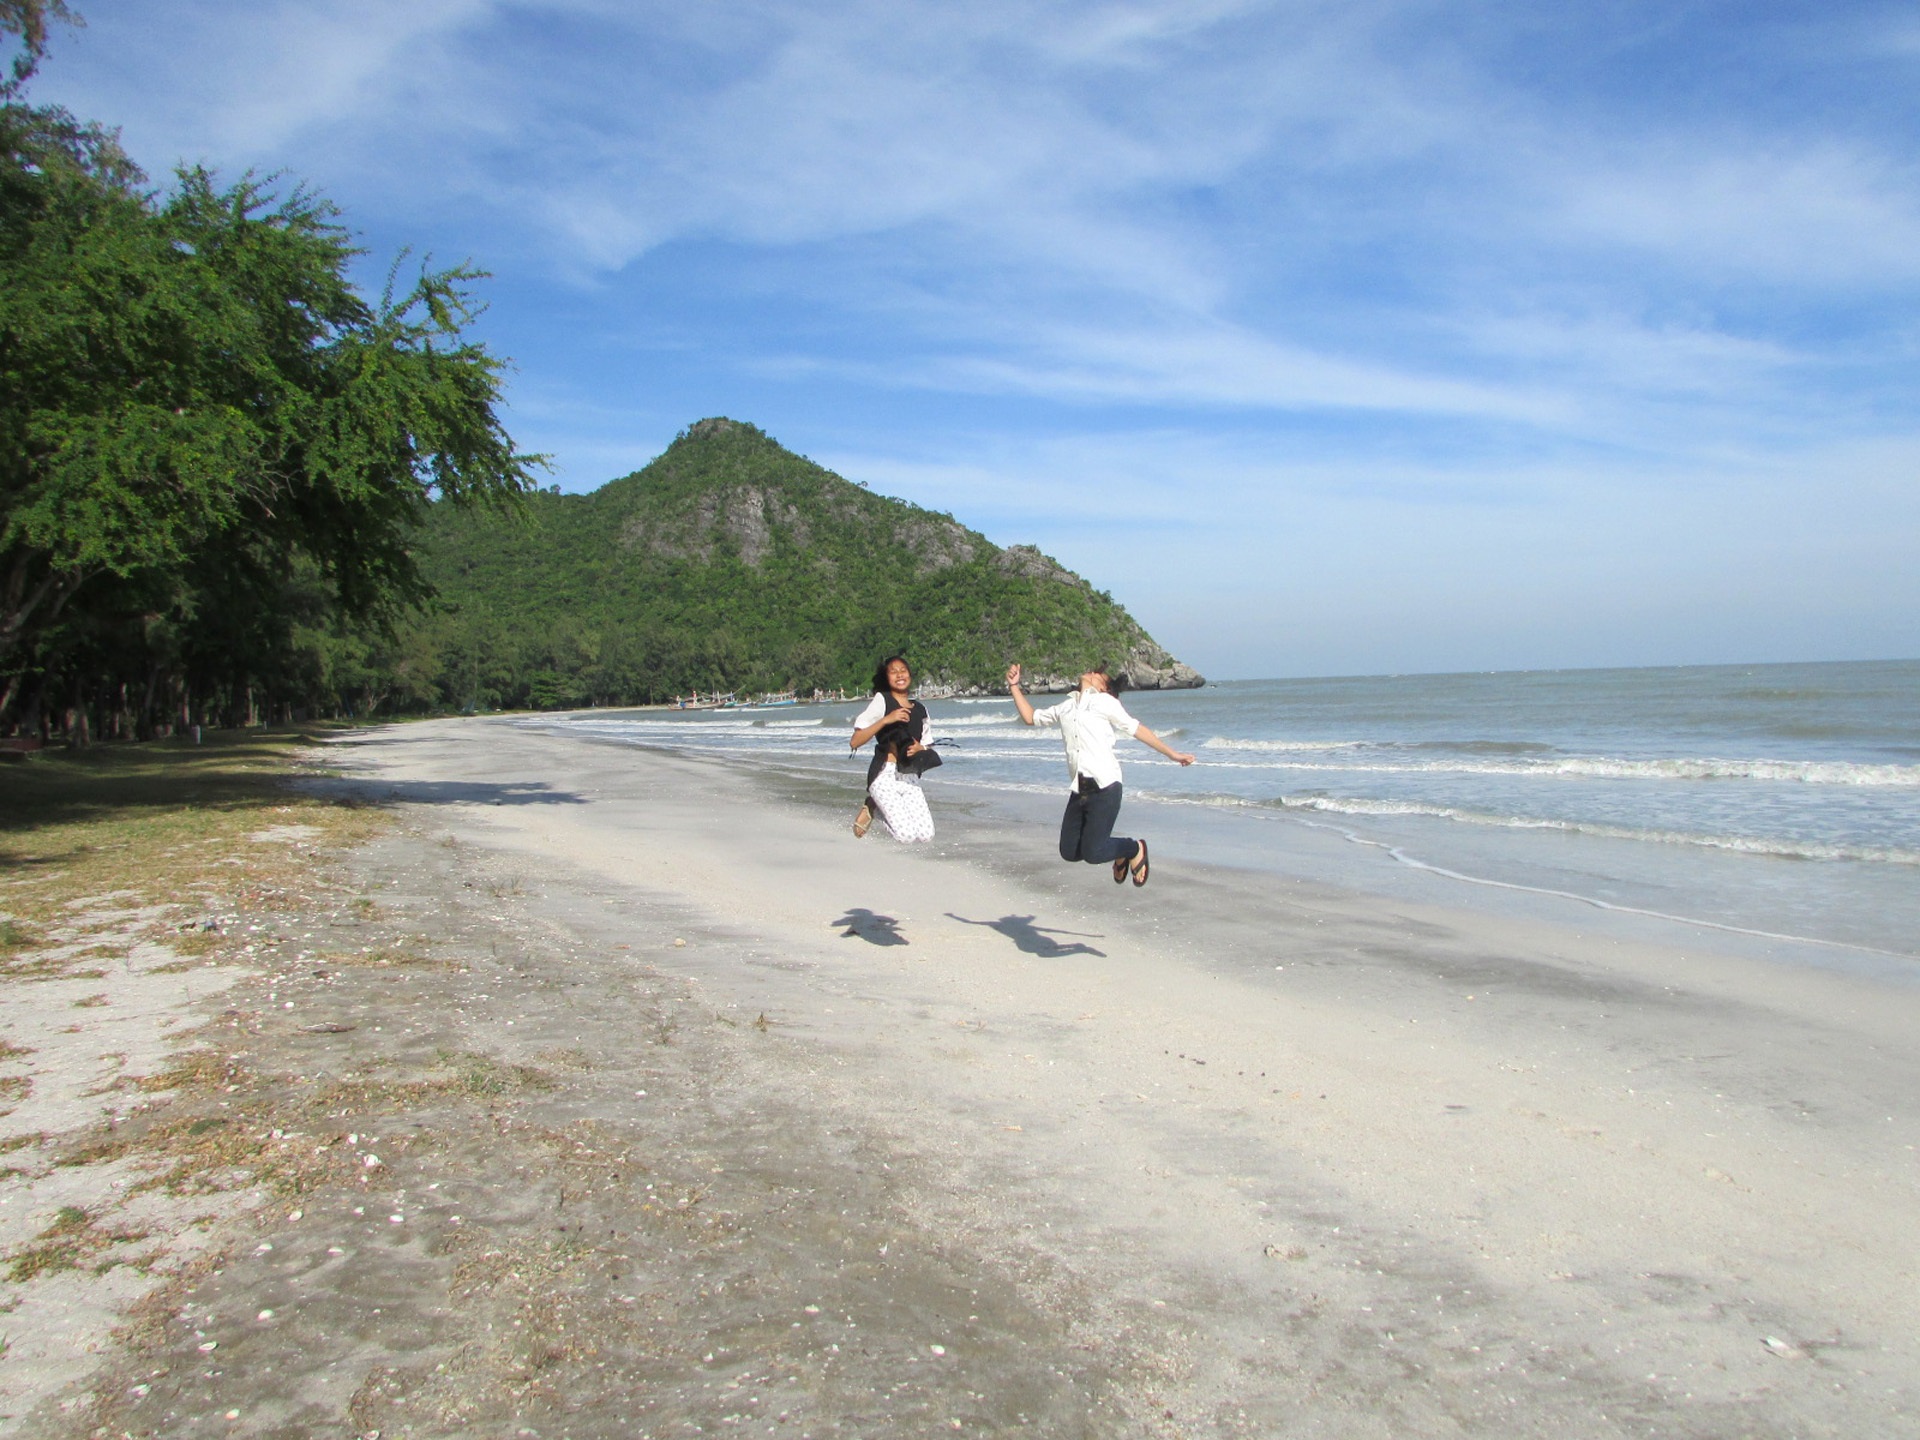
beach, sea, coast, sand, ocean, horizon, shore, wave, view, summer, vacation, travel, seaside, bay, seashore, friend, thailand, body of water, sunny, tour, funny, area, cape, comfortable, pleasant